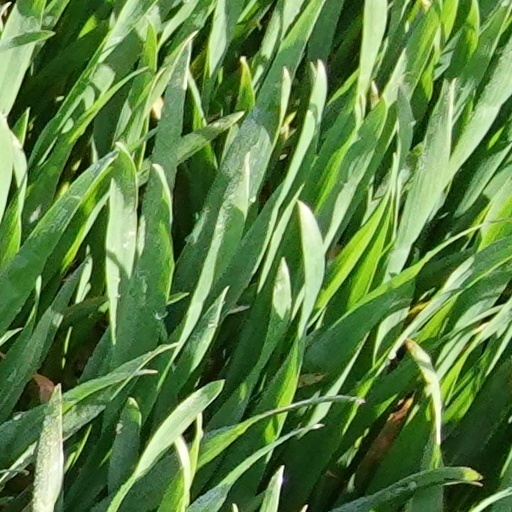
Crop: wheat